Andrus Ansip

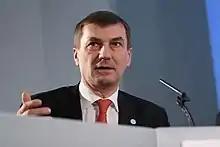
Ansip at the UK Nordic Baltic Summit in London, 20 January 2011

In March 2011, the Reform Party won 33 seats in the Riigikogu, remaining the largest party even after the country's economic output had fallen by 14% in 2009 due to the 2008 financial crisis and the collapse of a real estate price bubble fueled by cheap and easy credit from Nordic banks. Ansip was once again charged by President Toomas Hendrik Ilves to form a government. The Reform Party continued in a coalition with the Union of Pro Patria and Res Publica. Ansip's third term as prime minister began on 6 April 2011, when "Riigikogu" approved his third cabinet.